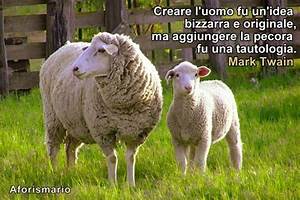
Label: pecora